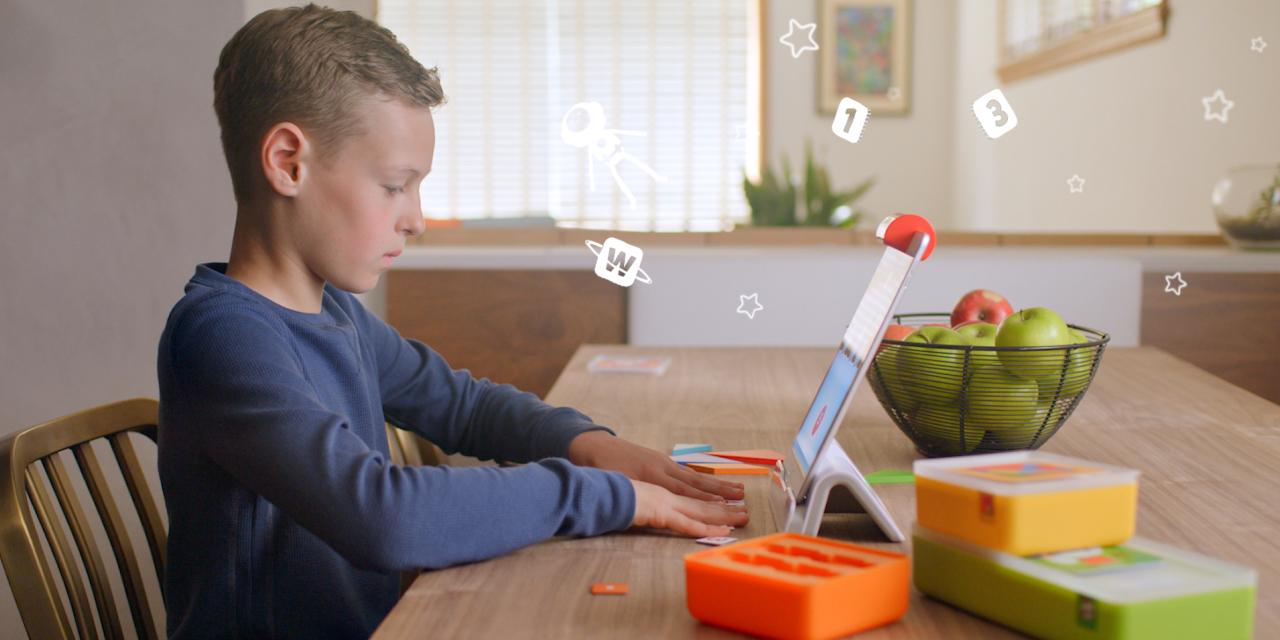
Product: Osmo - Super Studio Learn To Draw Your Favorite Incredibles 2 Characters Game - Ages 5-11 - Watch Them Come to Life - For Ipad & Fire Tablet Base Required)
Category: Toys & Games | Kids' Electronics | Electronic Learning Toys
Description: Osmo enables the continuation of learning.
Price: $19.81
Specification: ProductDimensions:1x6.5x9.2inches|ItemWeight:3.52ounces|ShippingWeight:9.6ounces(Viewshippingratesandpolicies)|ASIN:B07FFVHX4G|Itemmodelnumber:902-00009|Manufacturerrecommendedage:5-11years